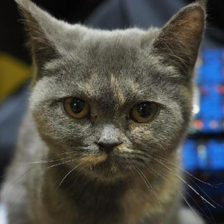
Label: animals